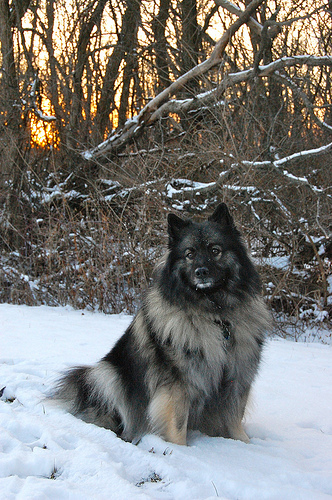
Breed: keeshond